Central Ordnance Munitions Depot

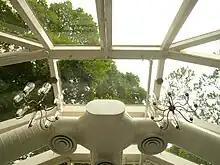
Crown Worldwide spent approximately 30 million Hong Kong dollars on the restoration and construction of Crown Wine Cellars.

Little Hong Kong's historical significance was long forgotten and the site fell into disrepair until the Government of Hong Kong, under the guidance of the (then) Chief Secretary Donald Tsang, called for the private restoration in 2000.